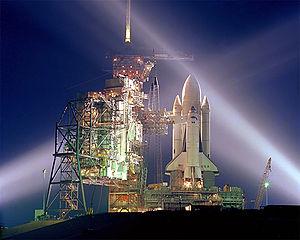
Cette exposition minutée de la première mission de navette spatiale, STS-1, sur le pas de lancement A du complexe 39, tranforme le vaissseau spatial et les installations en un spectacle son et lumière. À la gauche de la navette, les structures de service fixes et rotatives. Svenska: Columbia väntar på att skjutas upp för första gången, den 12 april 1981 For more translations SEE BELOW
STS-1 est le premier vol de la navette spatiale américaine. Celle-ci, qui comprend l'orbiteur Columbia, est lancée le 12 avril 1981 et, après avoir bouclé 36 orbites, atterrit le 14 avril 1981. L'objectif de cette mission, dont l'équipage est réduit aux deux pilotes John W. Young et Robert L. Crippen, est de qualifier le fonctionnement de la navette durant toutes les phases du vol. La mission se déroule sans problème majeur, même si elle permet de mettre en évidence un certain nombre d'anomalies qui auraient pu avoir des conséquences graves. STS-1 marque l'aboutissement du projet de navette, entamé en 1968 et lancé officiellement en janvier 1972. C'est également la première mission habitée américaine depuis le vol Apollo-Soyouz, en juillet 1975.